Frl. Menke

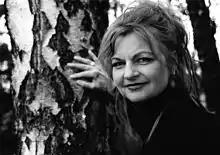
Frl. Menke in 2008

Franziska Menke (born 4 November 1960), known professionally as Frl. Menke, is a German singer. She was a star of the Neue Deutsche Welle genre of German popular music in the early 1980s. Menke is best known for her single "Hohe Berge" ("High Mountains"), which was a top 10 hit in the German charts in 1982 and has sold more than 2.5 million copies to date.